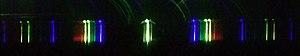
Un goniomètre est un appareil ou un capteur servant à mesurer les angles.
Un réseau de diffraction est un dispositif optique composé d'une série de fentes parallèles, ou de rayures réfléchissantes. Ces traits sont espacés de manière régulière, et l'espacement est appelé le « pas » du réseau. Si la distance entre plusieurs traits est de l'ordre de grandeur de la longueur de cohérence spatiale de la lumière incidente, le réseau permet d'obtenir des figures de diffraction particulières influencées par la répétition. Il s'agit donc d'un effet de diffraction lié à la répétition d'une structure optique, distinct de l'effet issu de la diffraction par une structure de taille comparable à la longueur d'onde, comme une fente de Young.